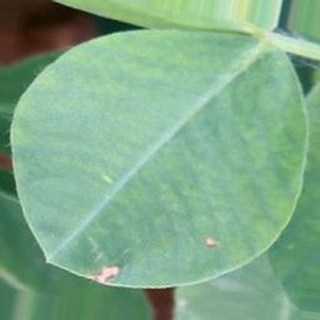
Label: healthy_groundnut